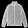
Label: Coat